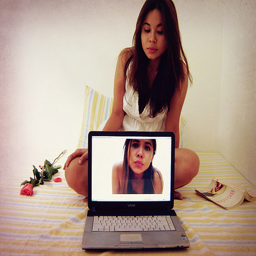
THERE IS A WOMAN THAT IS SITTING ON THE BED AND A LAP TOP IN FRONT OF HER
A woman is sitting behind a laptop that is displaying a picture of her.
a person sitting on a bed with a laptop and a book
A dark haired woman sits behind an open laptop that displays and image of a woman
A woman sitting on a bed with a laptop.